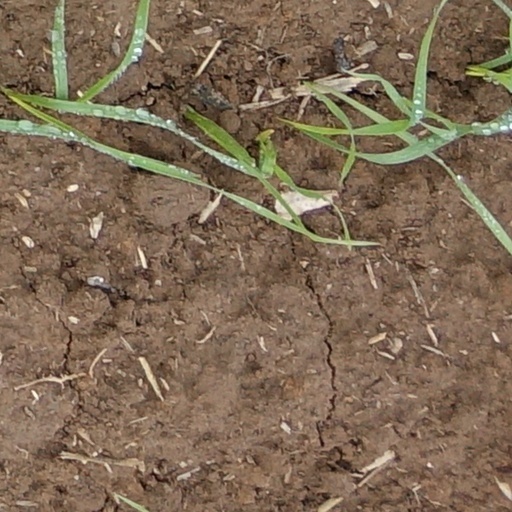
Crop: wheat